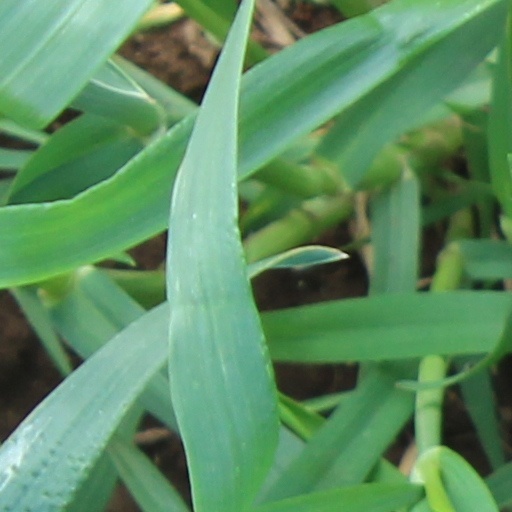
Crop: wheat